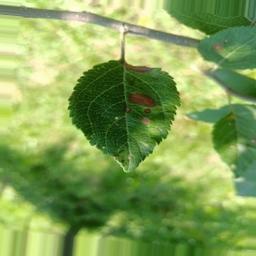
Label: Alternaria